Sky position (RA, Dec in degrees): 160.353, 7.405
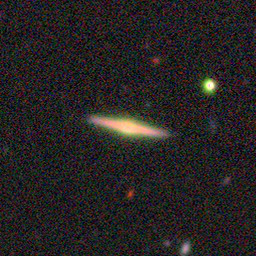
Galaxy morphology: Edge-on Galaxies with Bulge